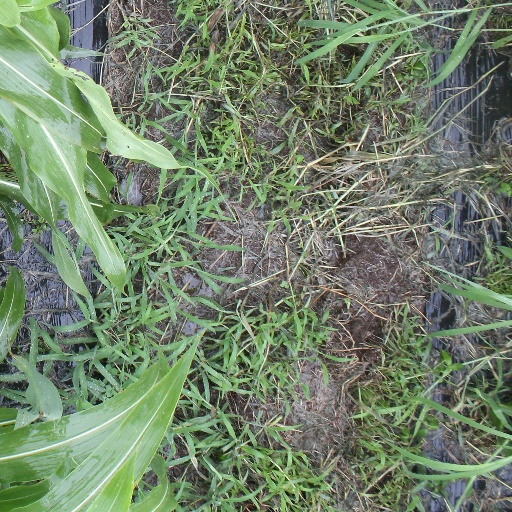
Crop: sorghum